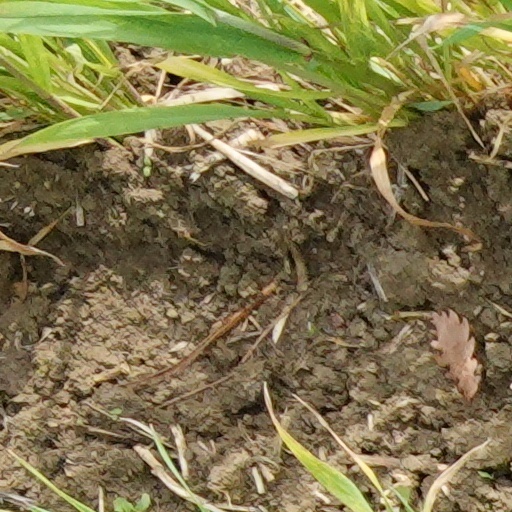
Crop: wheat